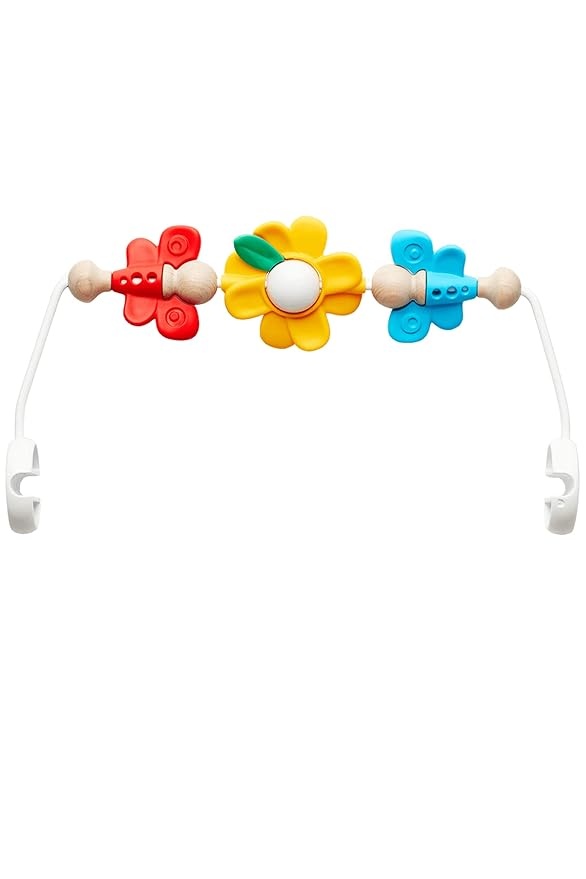
BabyBjörn Toy for Bouncer - Flying Friends Multi
Brand: BabyBjörn
About This Colorful, playful design and spinning figures stimulate your child's development and desire to play Fits all BABYBJÖRN bouncers models Attaches easily and securly. Stimulates child development through play Made with materials that are safe for baby to chew on
Category: Baby & Toddler > Baby Toys & Activity Equipment > Baby Bouncers & Rockers